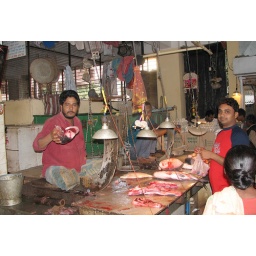
At the wonderful Lake Market fish market in south Calcutta (Kolkata)